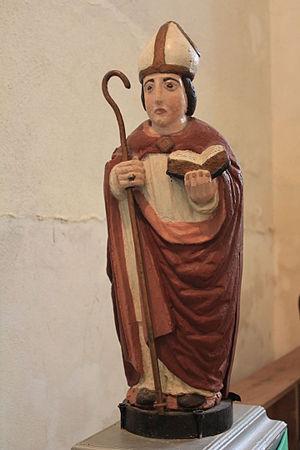
Chapelle Saint-Guénaël de Lanester. Statue de Saint-Guénaël.